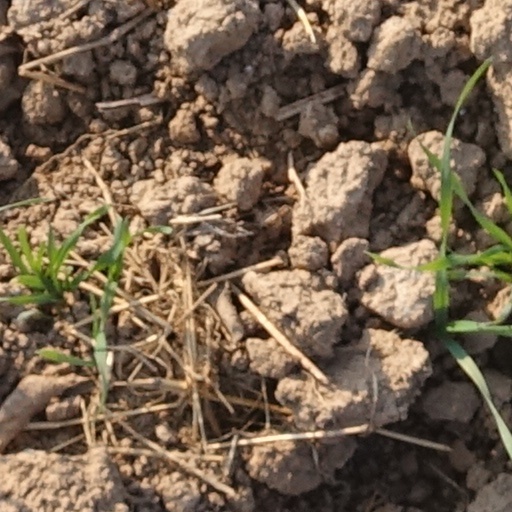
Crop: wheat